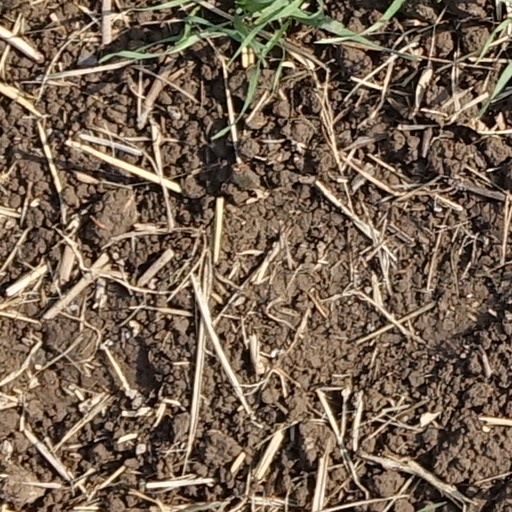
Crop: wheat